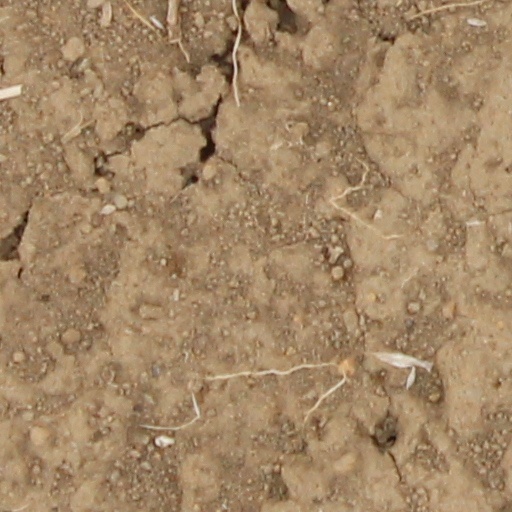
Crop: wheat